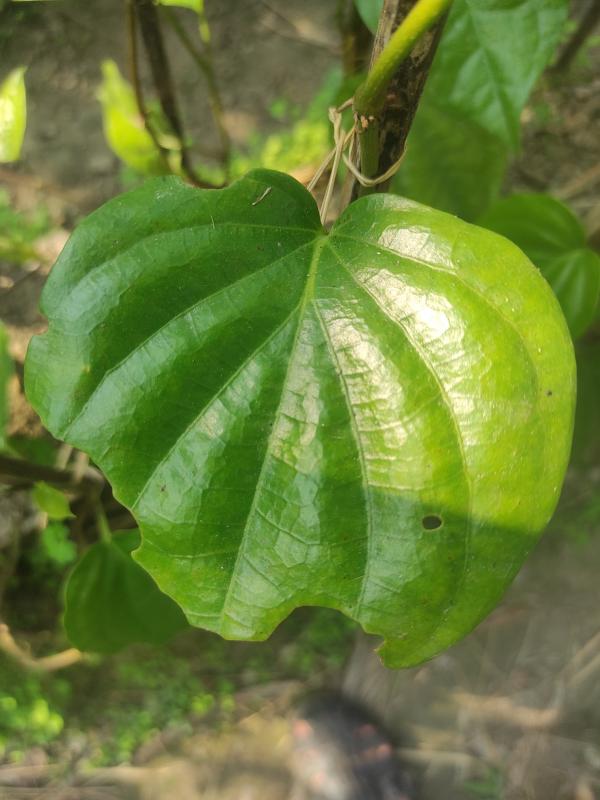
Label: Fungal_Brown_Spot_Disease